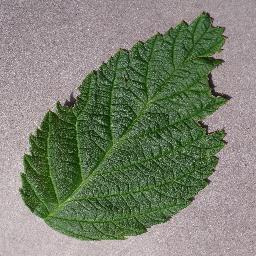
Label: Raspberry___healthy